Landesbank Saar

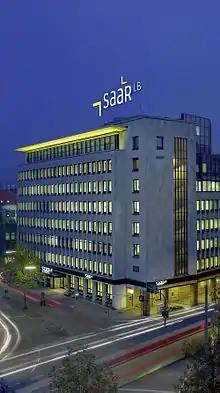
Headquarter in Saarbrücken, Ursulinenstraße 2

Landesbank Saar (short SaarLB) is a public-law corporation established in Saarbrücken and the largest credit and mortgage bond institute in Saarland. In 2017, the balance sheet total was around €14 billion. Core markets are Saarland and France, especially the northeast of the country.